Shanta Apte

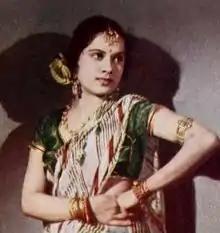
Shanta Apte in a still from "Duhai" (1943)

In 1941, Apte acted in "Savithri", a Tamil film, which also had M. S. Subbalakshmi playing the role of Narad. Apte acted with Noor Jehan in "Duhai" (Curse) in 1943, a social melodrama where Noor Jehan played the second lead. The film was directed by Vishnu Vyas, it had music by Rafiq Ghaznavi and Pannalal Ghosh.